Presidency of John Tyler

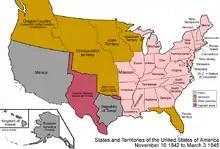
The boundaries of the United States and neighboring nations as they appeared in 1843. The Webster–Ashburton Treaty had formalized the border of Maine in the northeast, while the Republic of Texas in the southwest had a disputed border with Mexico. Tyler shared the Texans' desire for annexation, but it took several years of political wrangling to achieve.

Due to the ongoing economic troubles of the Panic of 1837, as well as the relatively low tariff rates set by the Tariff of 1833, the government faced a growing budget deficit. Congressional Whigs wanted to raise the tariff, both to provide federal revenue and to protect domestic industry. Yet Whig leaders also wanted to extend the distribution program, which was set to expire if tariff rates were raised above twenty percent. In June 1842, the Whig Congress passed two bills that would raise tariffs and unconditionally extend the distribution program. Believing it improper to continue distribution at a time when federal revenue shortage necessitated increasing the tariff, Tyler vetoed both bills, burning any remaining bridges between himself and the Whigs. Congress tried again, combining the two into one bill; Tyler vetoed it again, to the outrage of many in Congress, who nevertheless failed to override the veto. As some action was necessary to address the budget deficit, Whigs in Congress, led by the House Ways and Means Chairman Millard Fillmore, passed in each house by one vote a bill restoring tariffs to 1832 levels and ending the distribution program. Tyler signed the Tariff of 1842 on August 30, pocket vetoing a separate bill to restore distribution.